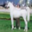
Label: horse